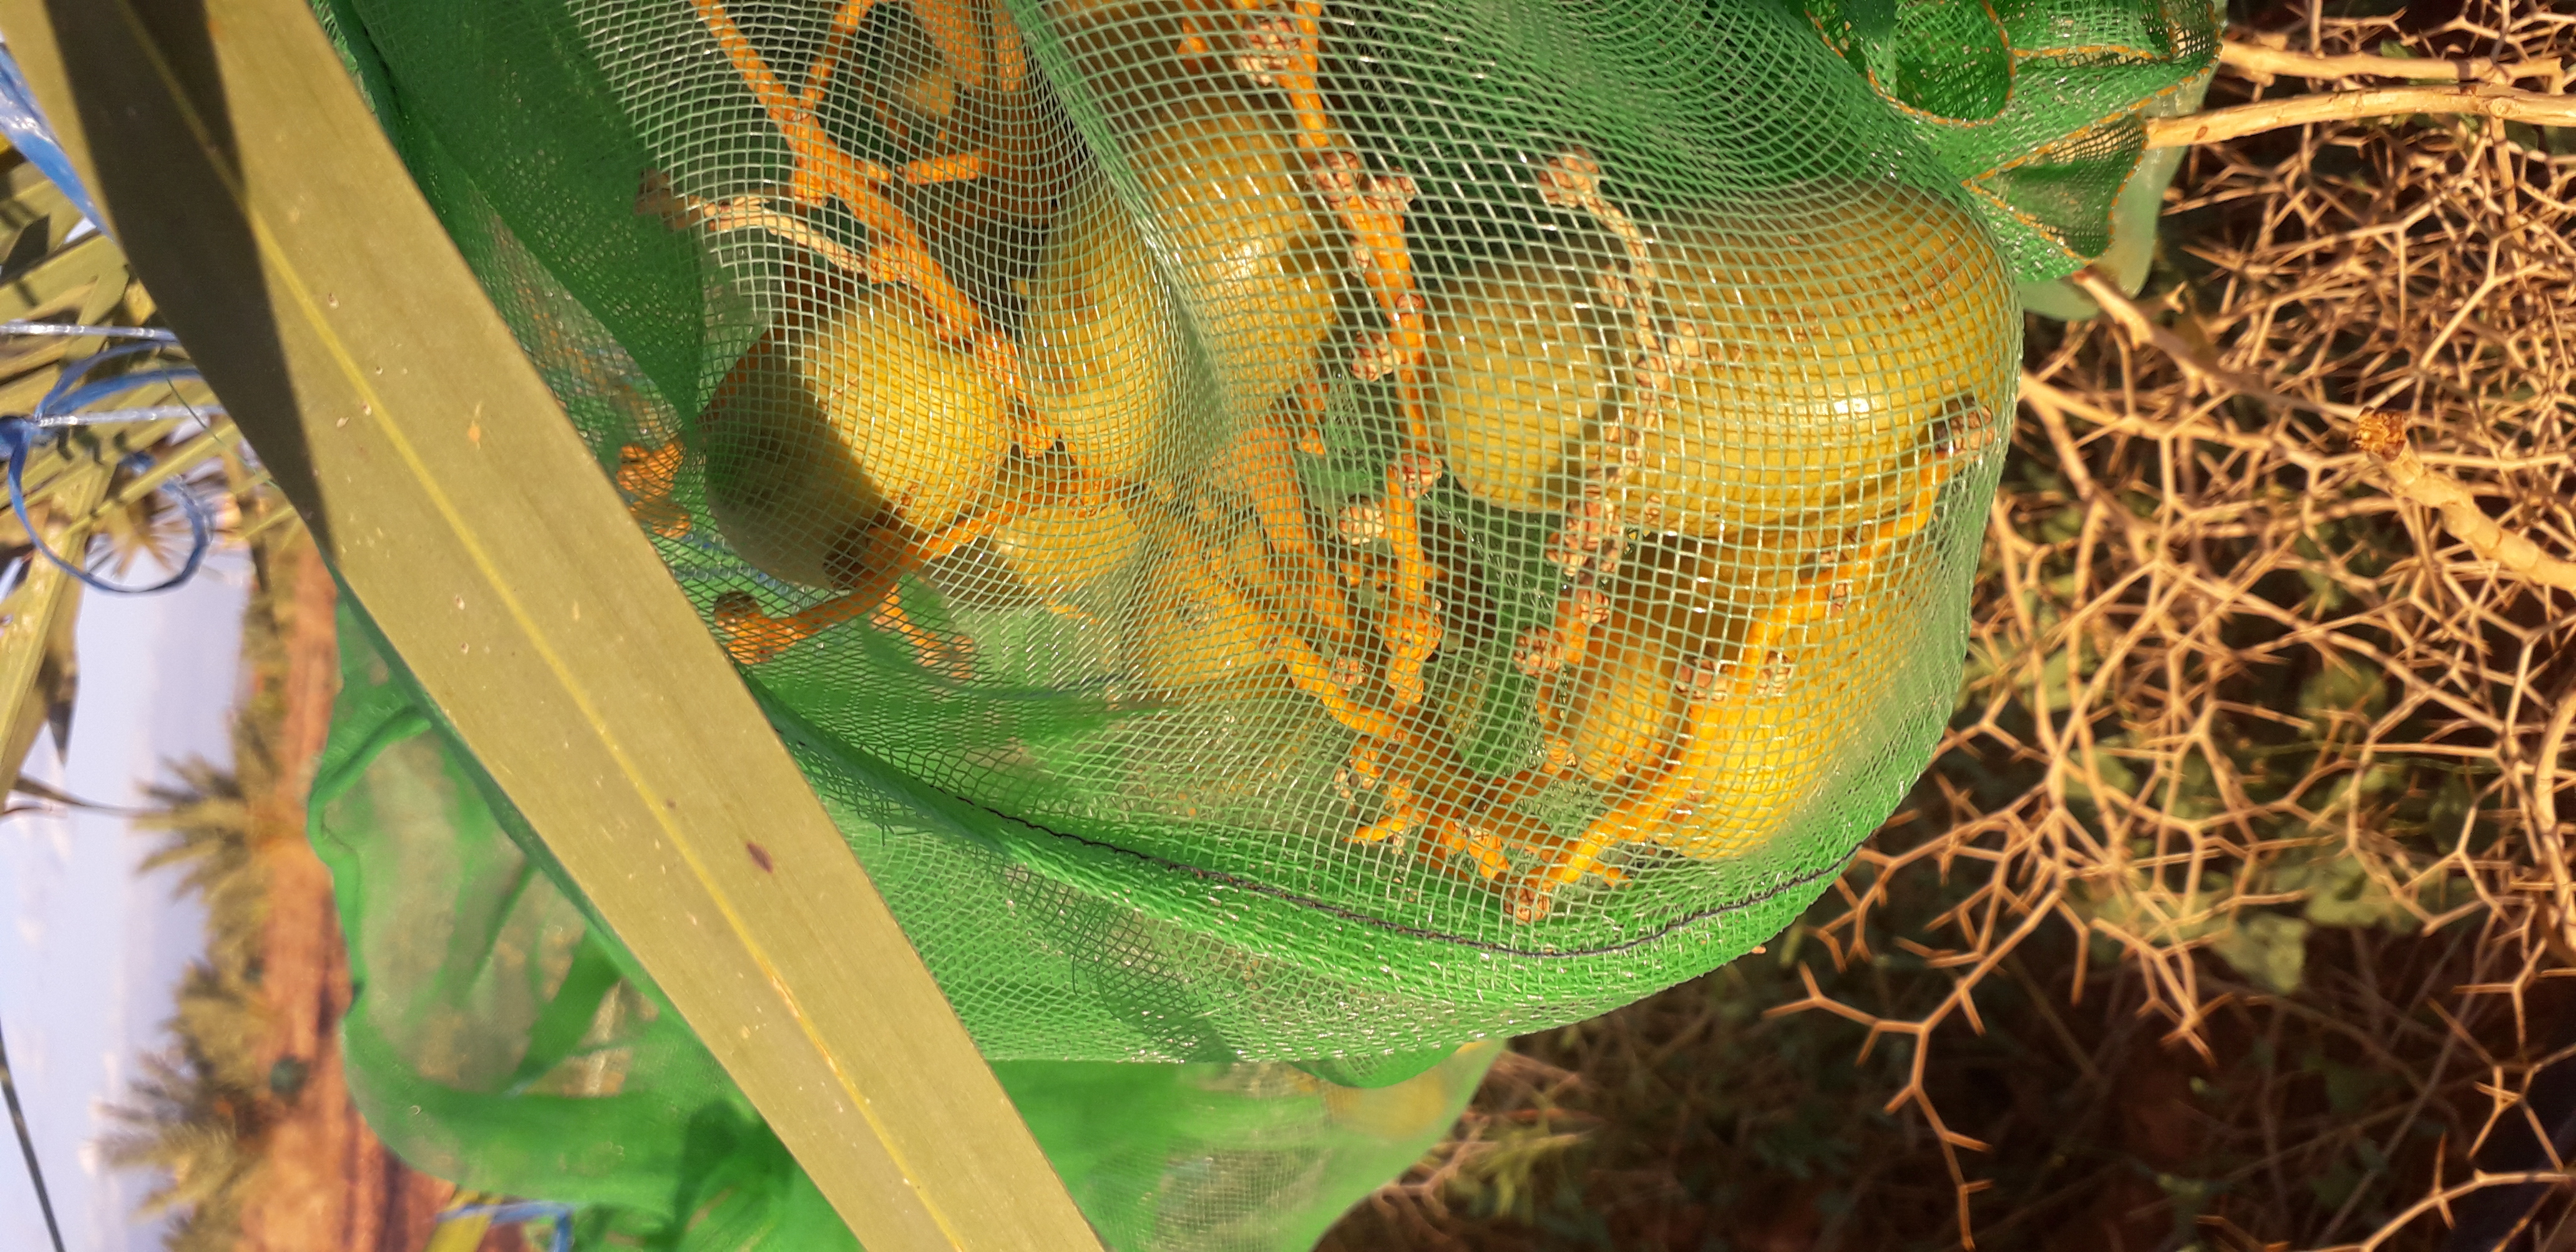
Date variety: Boufagous